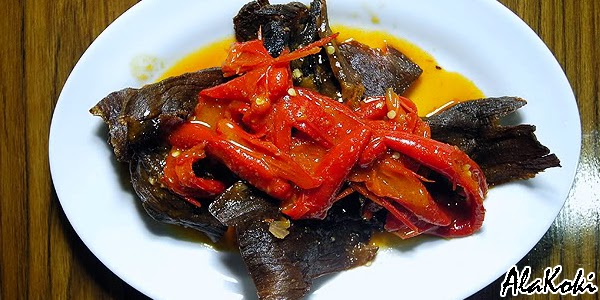
Label: dendeng_batokok